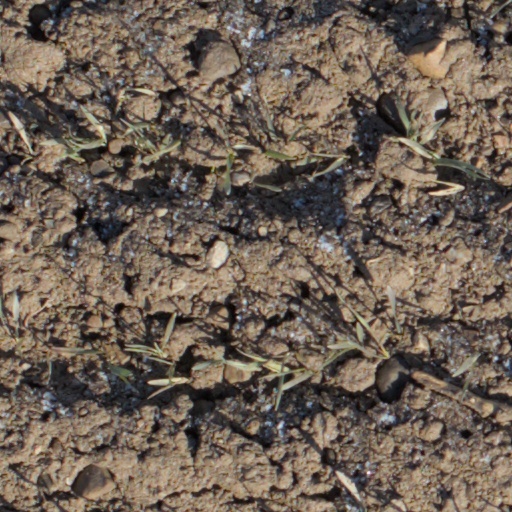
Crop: wheat